Holy Trinity Church, Barrow upon Soar

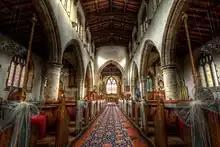
Interior

The church is mentioned in documents from Leicester Abbey dating from the 12th century.